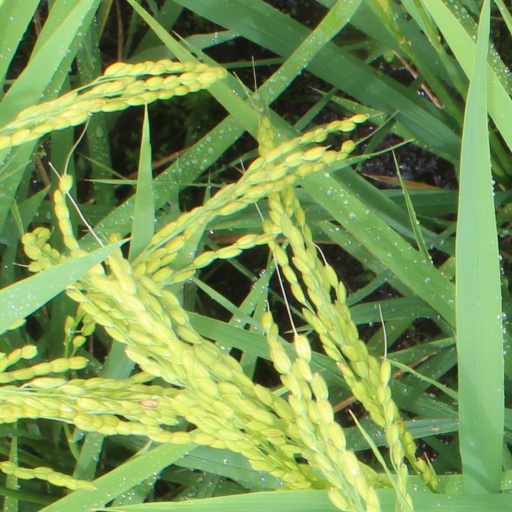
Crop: rice